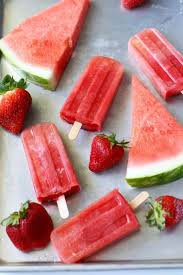
Label: Watermelon